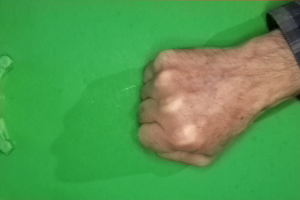
Label: rock